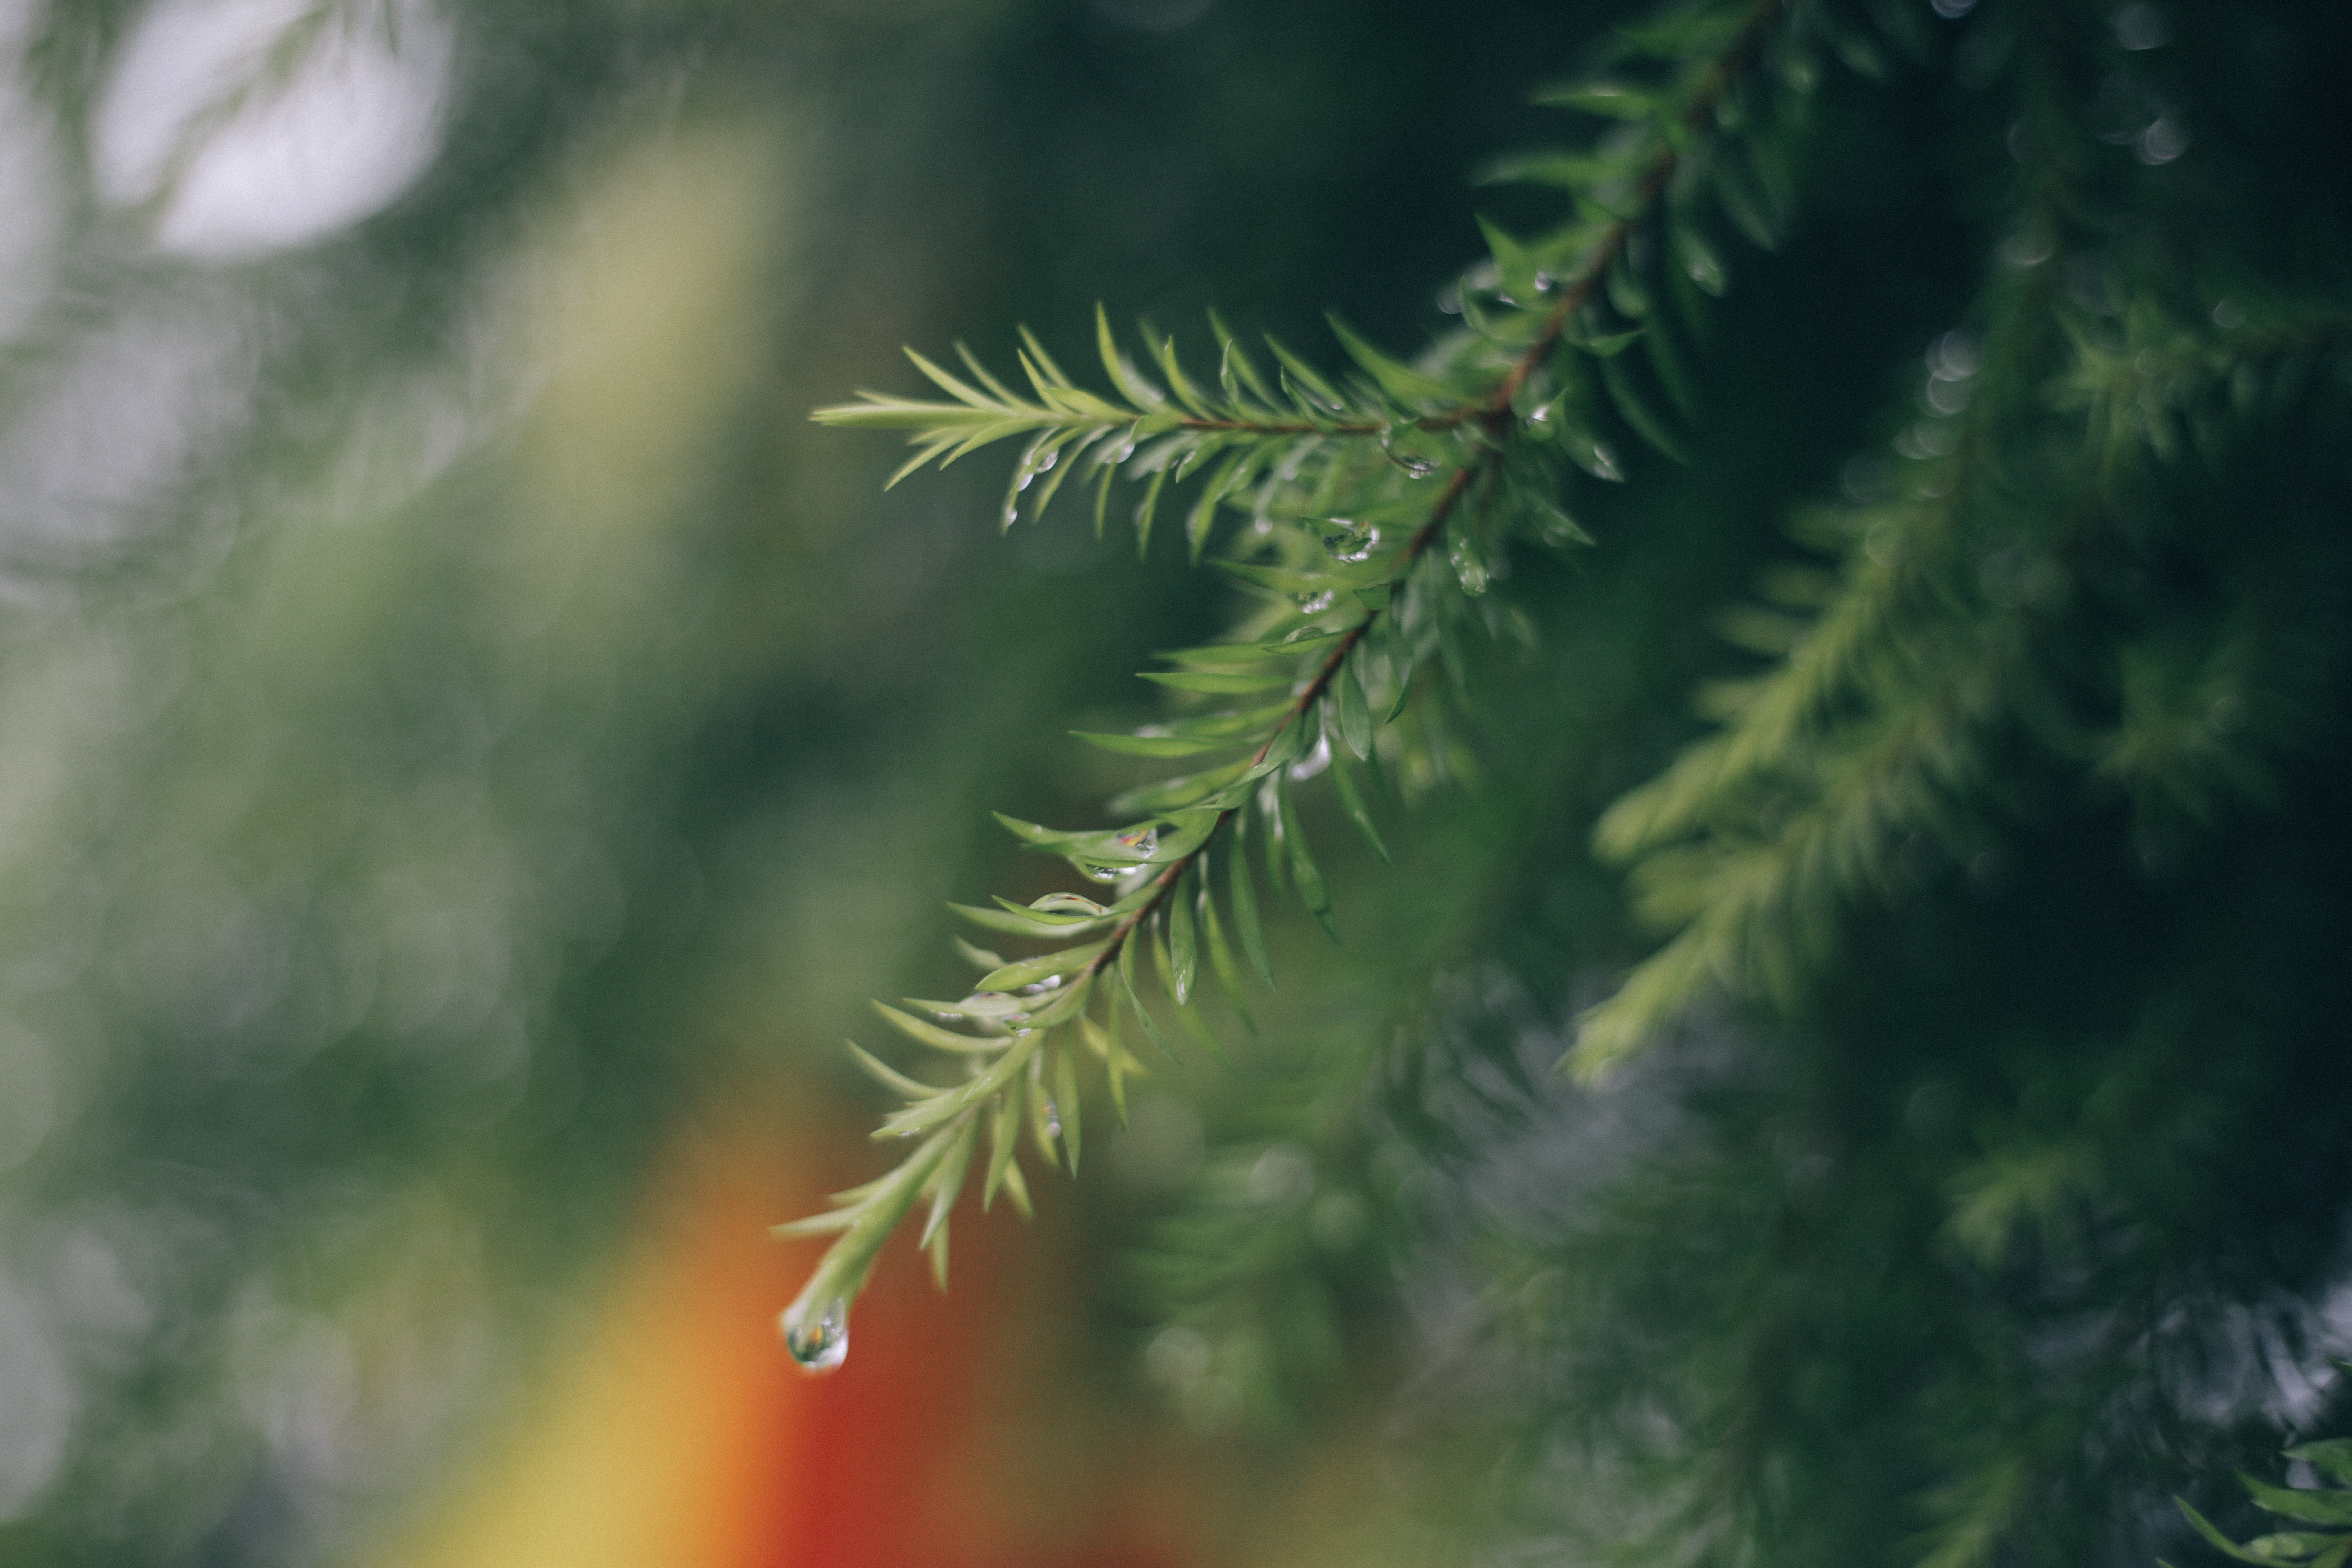
tree, nature, branch, plant, sunlight, leaf, flower, green, botany, fir, flora, conifer, spruce, macro photography, plant stem, woody plant, land plant